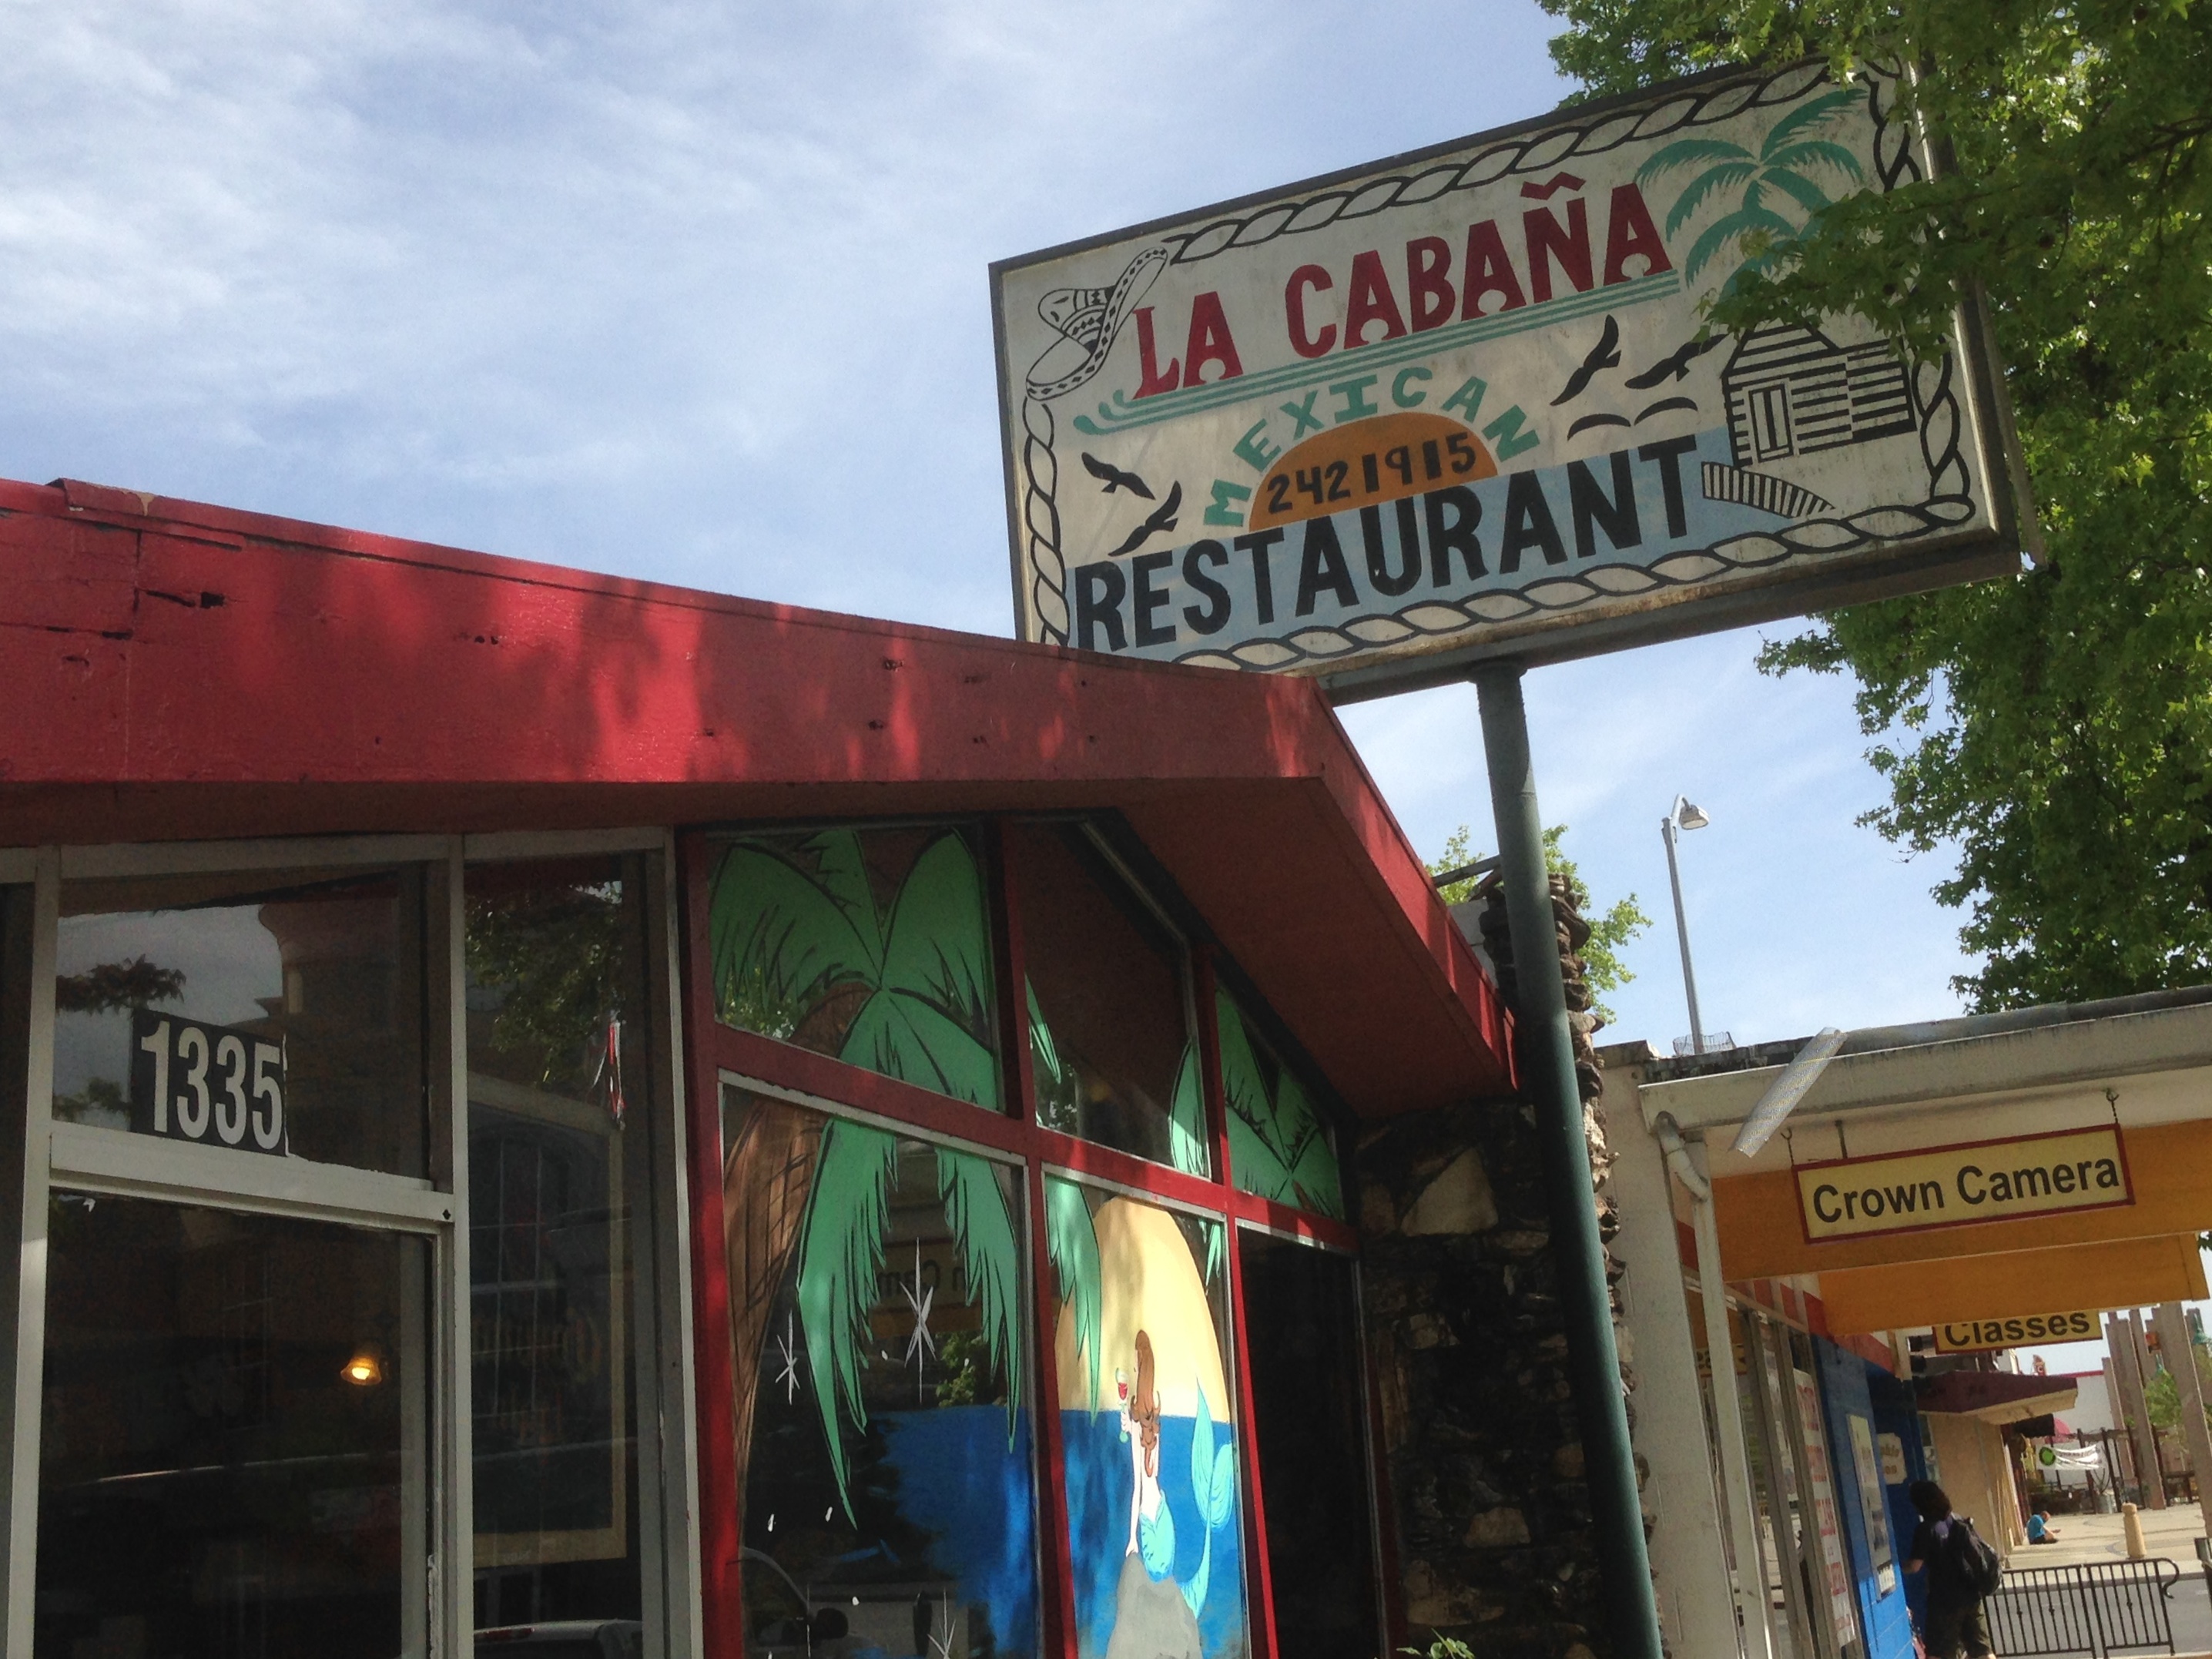
town, restaurant, advertising, downtown, sign, signage